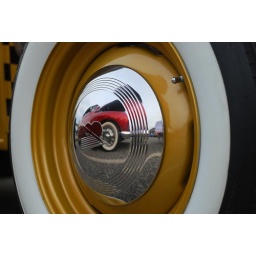
I liked how the red classic car parked in the next spot was reflecting off the hub cap on this car.